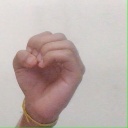
अक्षर: ऊ